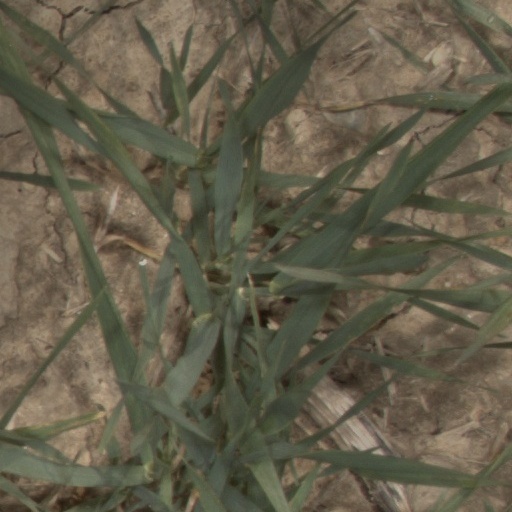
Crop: wheat